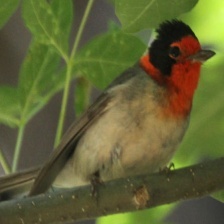
Species: RED FACED WARBLER
Scientific name: CARDELLINA RUBRIFRONS